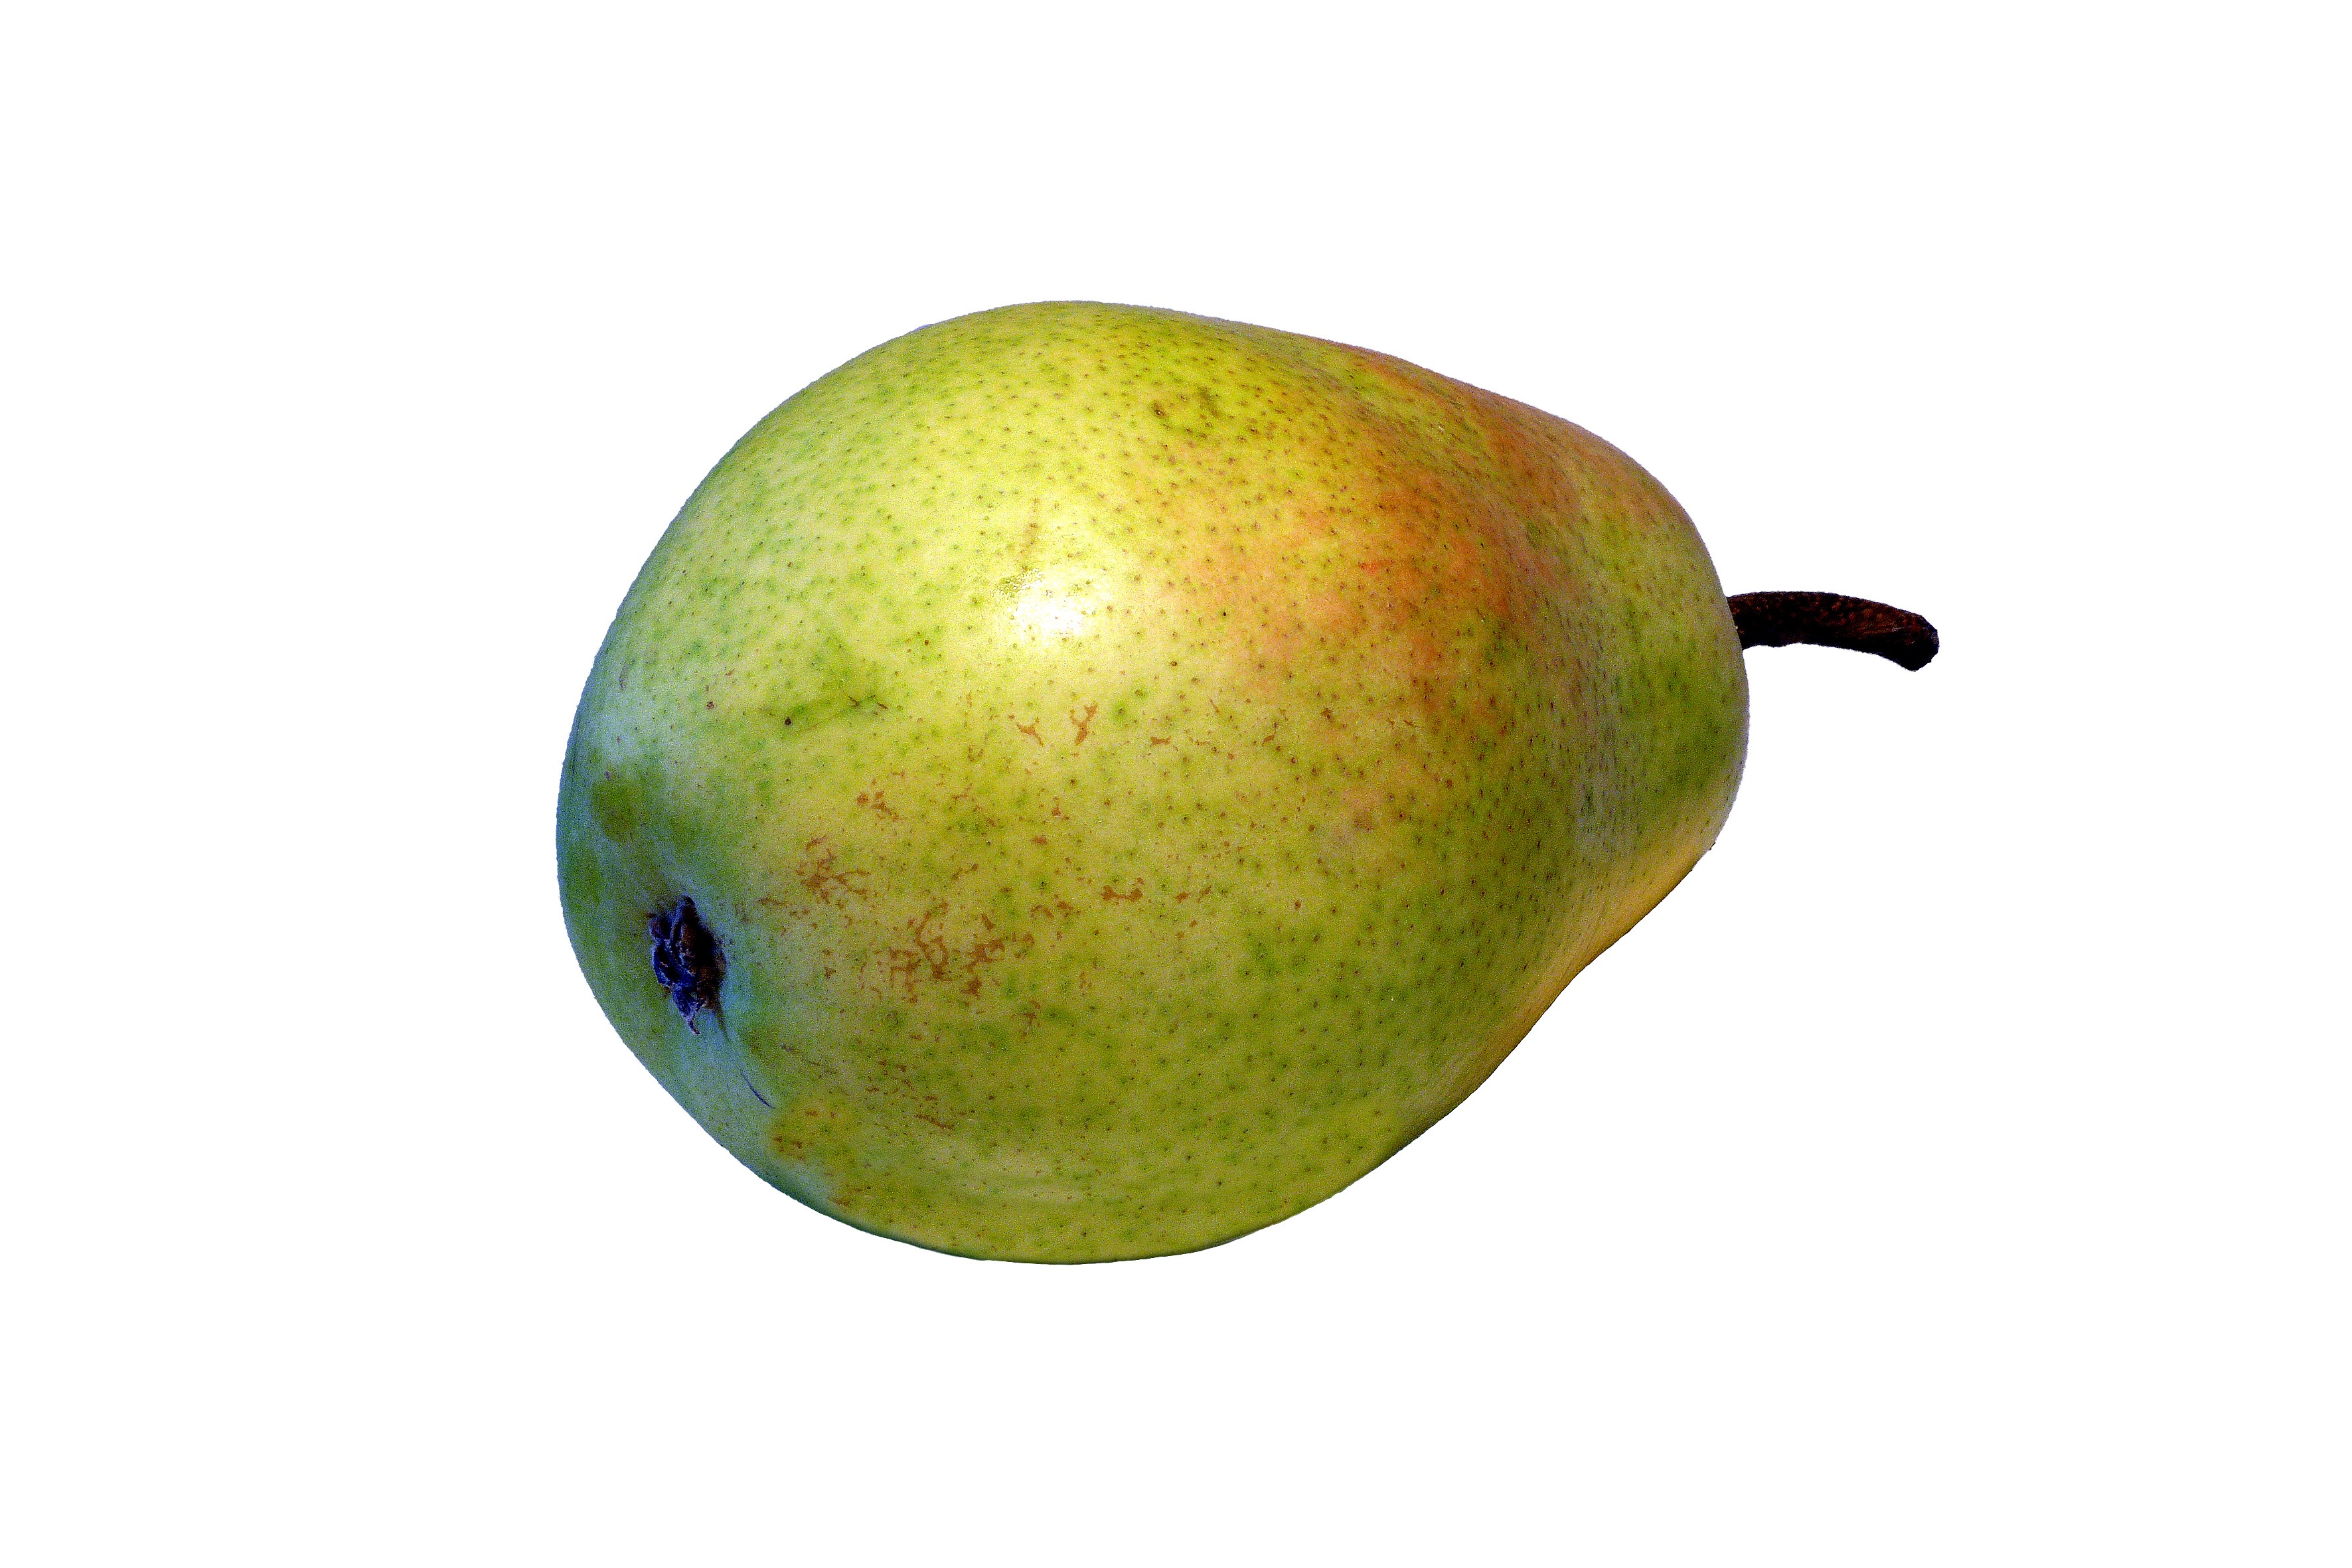
plant, fruit, food, produce, pear, fruit tree, flowering plant, compote, pear compote, land plant